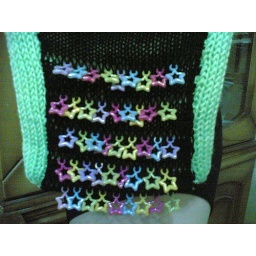
girls bag made by stars inserted into a knitted background